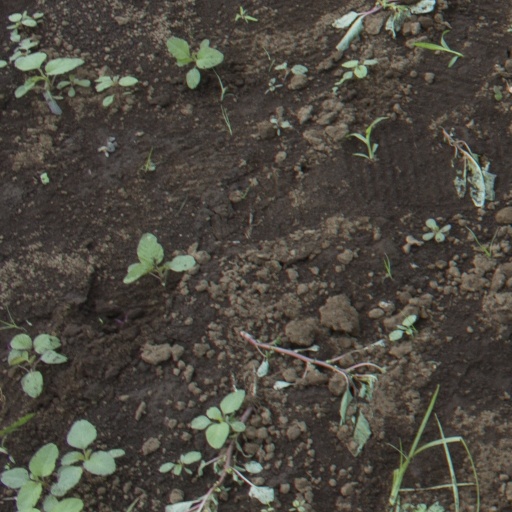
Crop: soybean